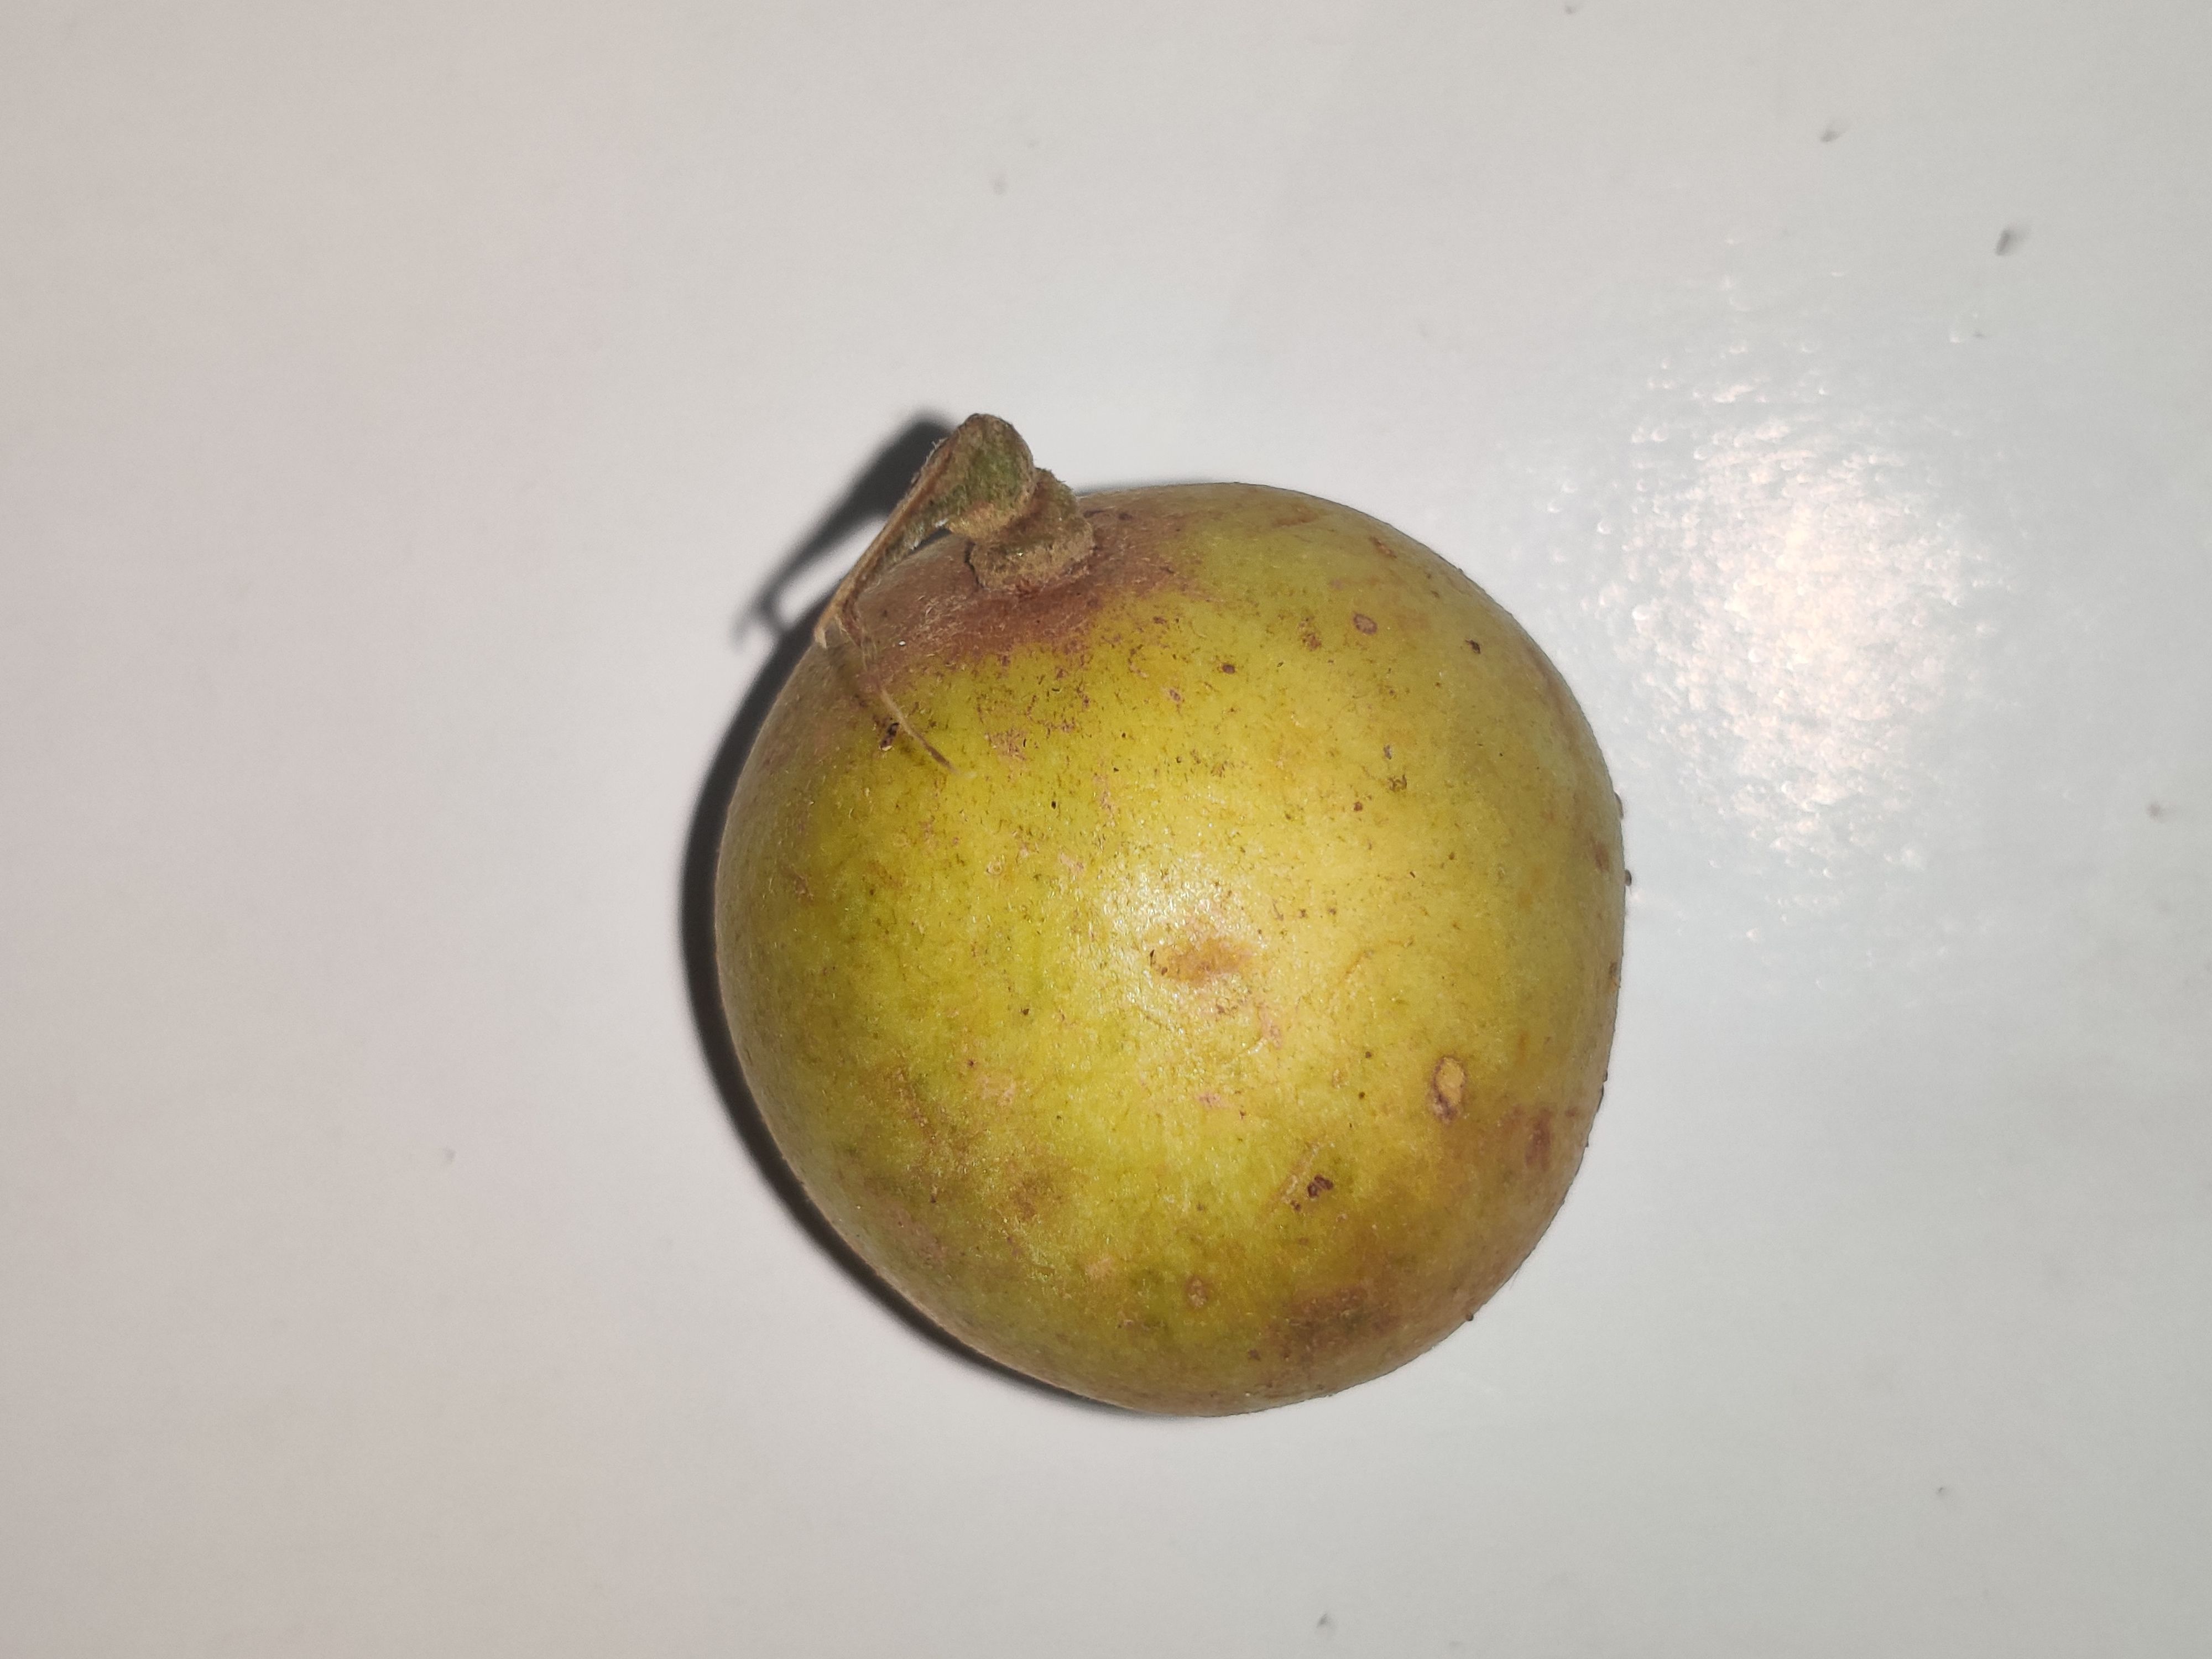
Fruit: burmese-grape
Grade: 1st-grade